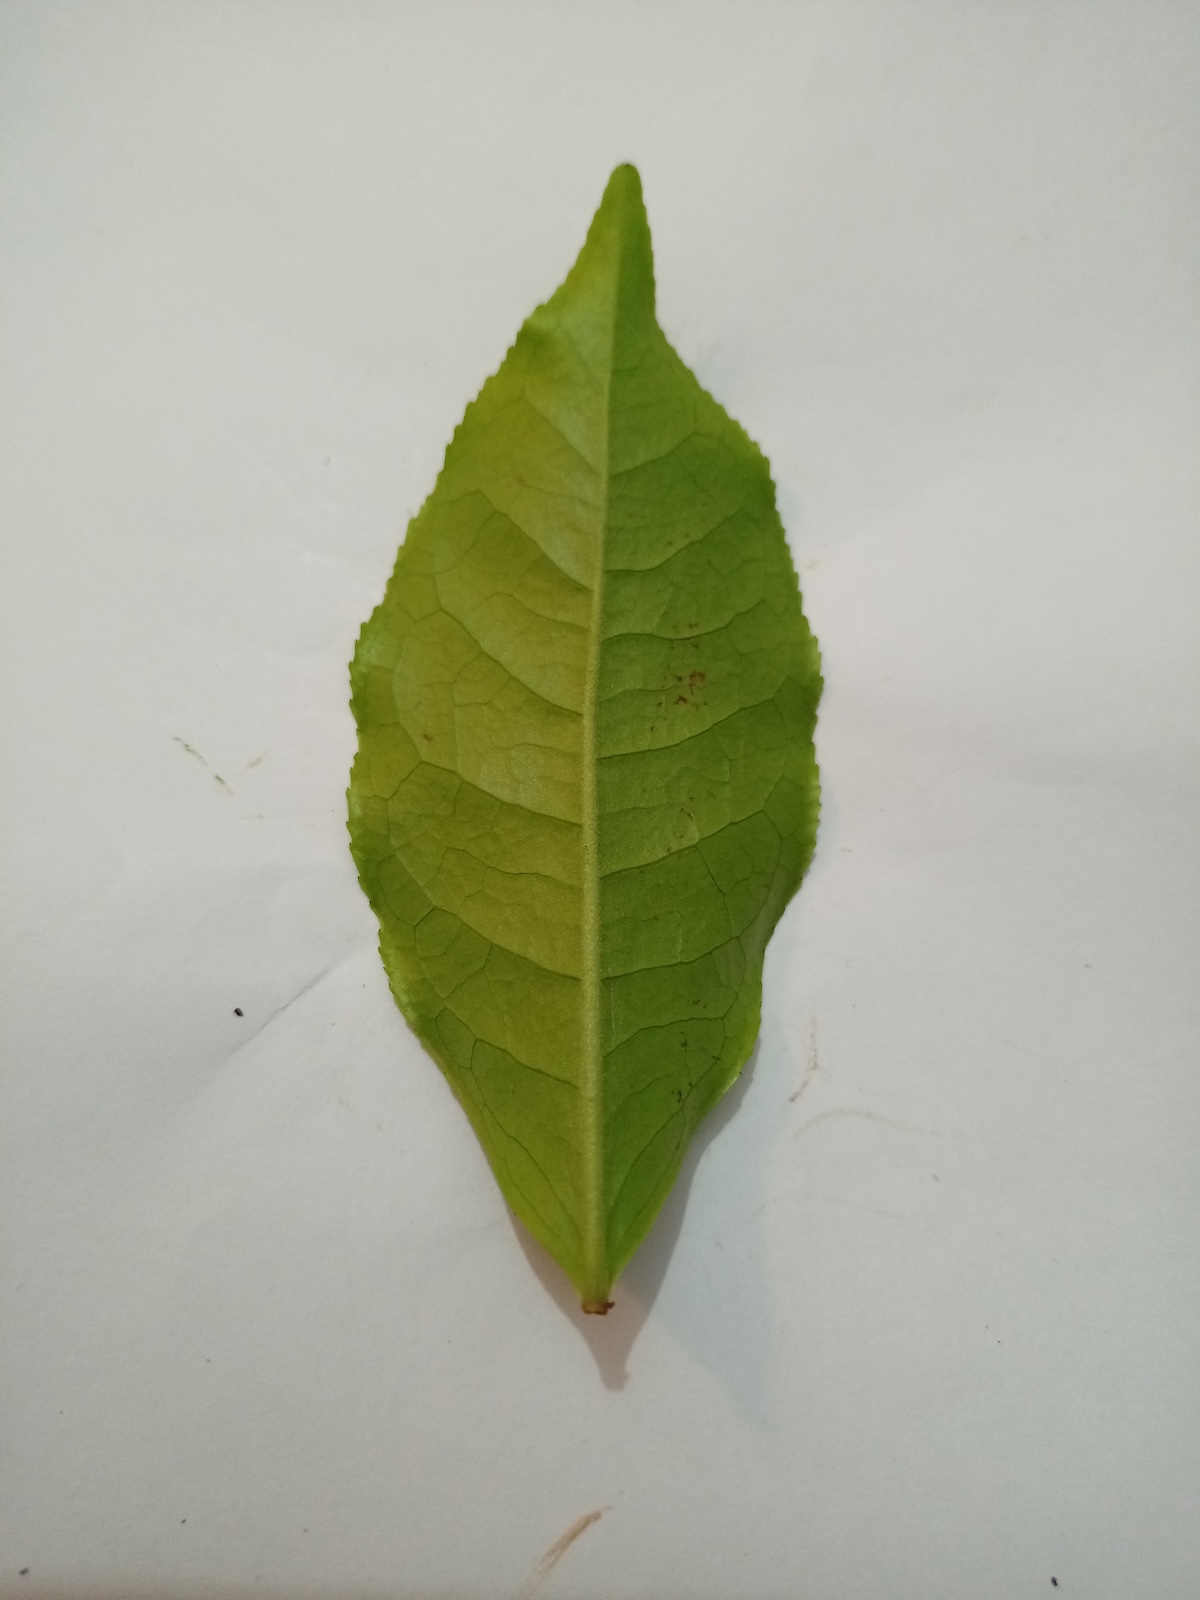
Label: Healthy leaf